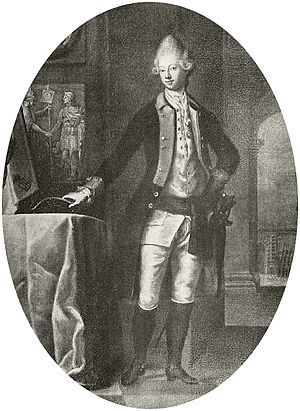
Caroline Mathilde / Struensee og Louise Augusta
Dronning Caroline Mathilde. Dronningen havde en forkærlighed for at sidde til hest som en mand, og hun optrådte ofte i herreklæder som her i Dronningens Livregiments uniform.
Caroline Mathilde var dronning af Danmark og Norge fra 1766 til 1772. Hun var datter af Frederik Ludvig, prins af Wales, og søster til George 3. af Storbritannien. I 1766 blev hun gift med sin fætter kong Christian 7. til Danmark og Norge.